Hackers: Heroes of the Computer Revolution

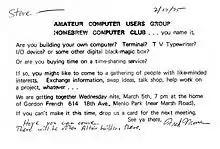
Invitation to first Homebrew Computer Club meeting

The Homebrew Computer Club was founded by Fred Moore and Gordon French as a way for electronics hobbyists and hackers to get together and exchange information and talk about their projects. The first meeting took place on March 5, 1975 in Gordon's garage.